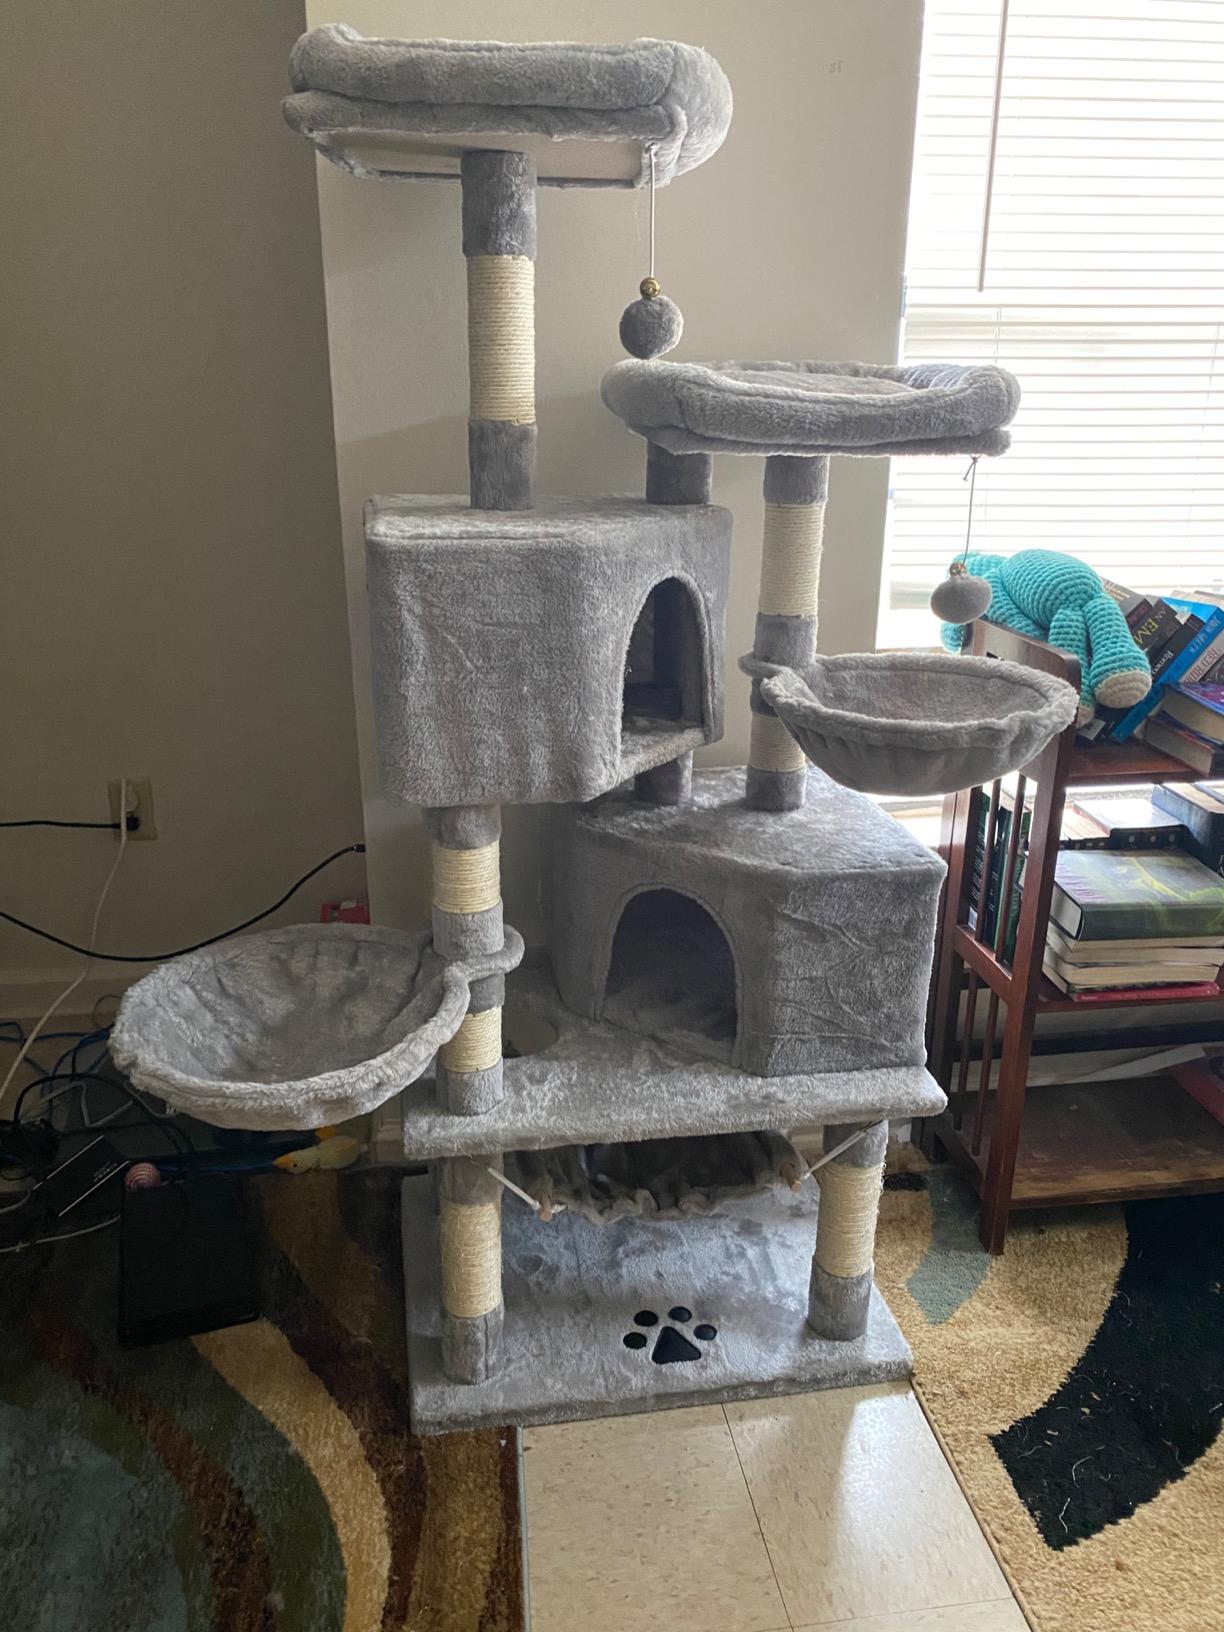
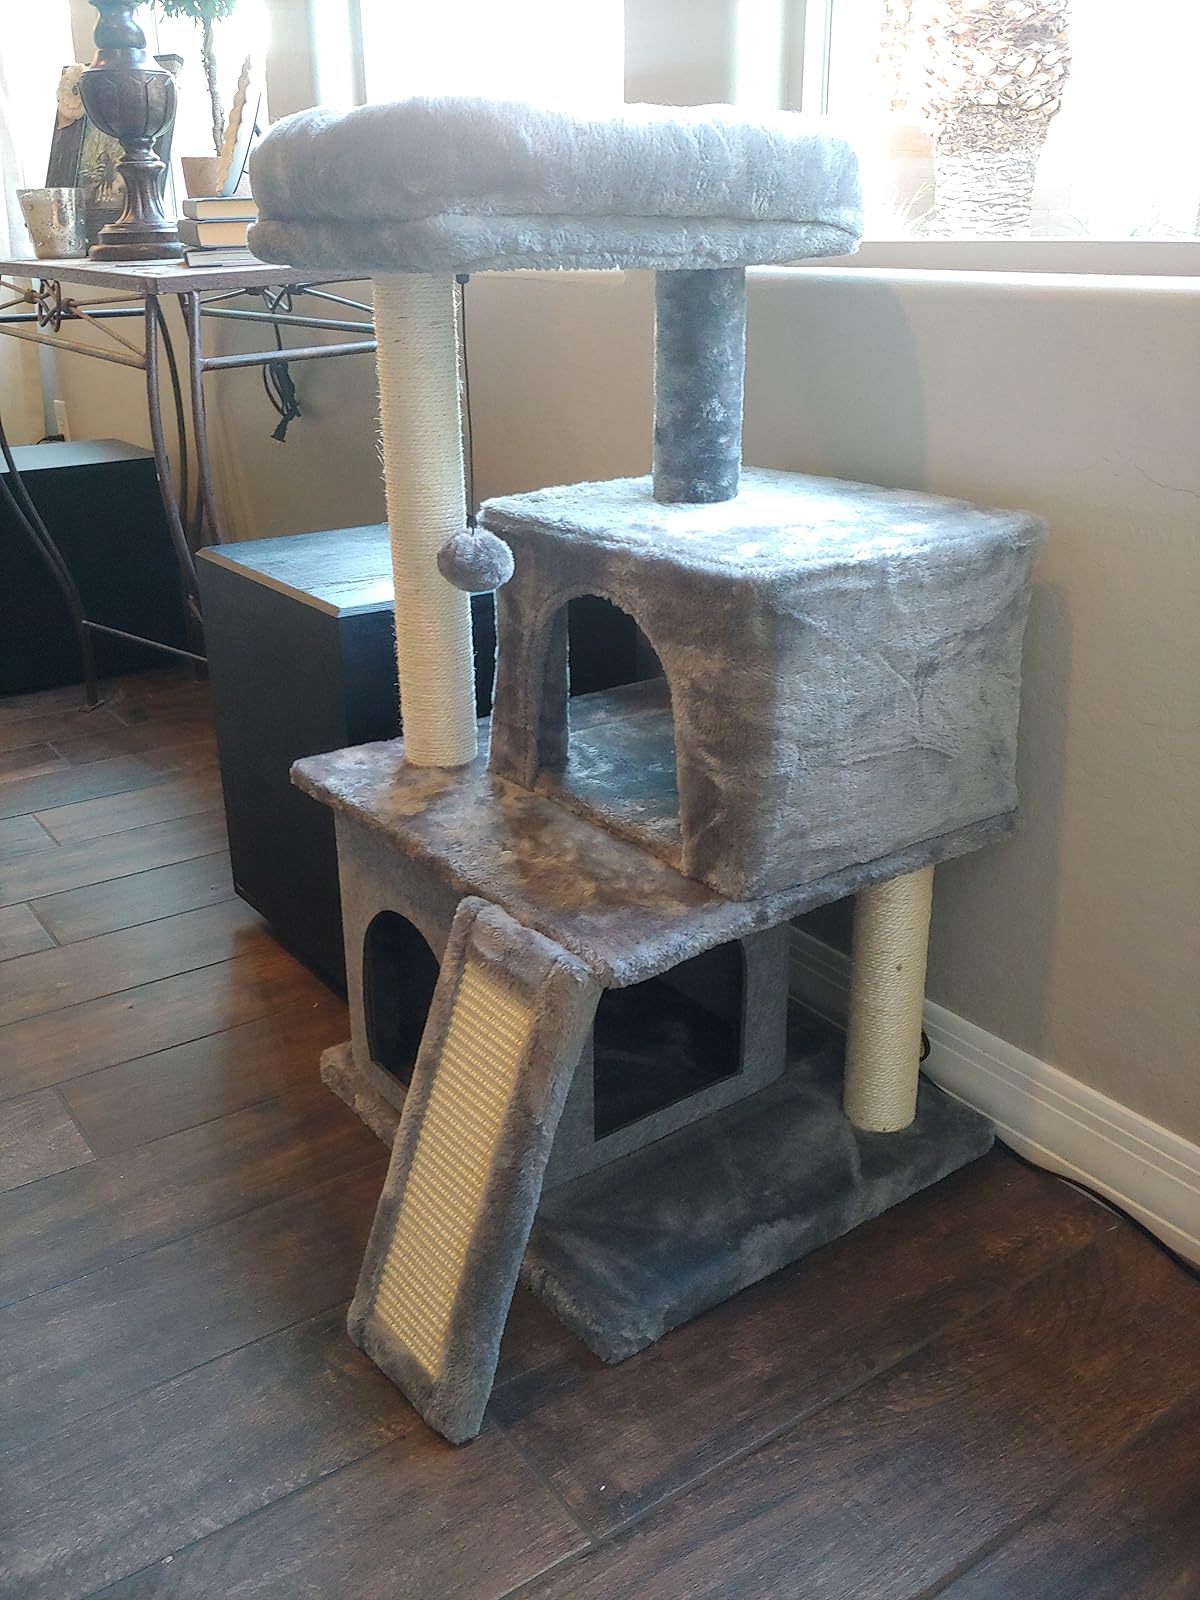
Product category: items_cat tree
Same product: no